Rock 'n Roll Fantasy Camp

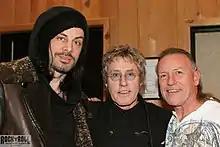
Richie Kotzen, Roger Daltrey, and Mark Farner at Rock 'n' Roll Fantasy Camp

At the start of the COVID-19 pandemic, Rock 'n' Roll Fantasy Camp launched an online Masterclass program, hosted via Zoom. In less than a year, they held more than 100 classes with musicians and music industry executives ranging from Alice Cooper to Roger Daltrey, Dave Mustaine, Desmond Child, Jason Flom, and numerous others.